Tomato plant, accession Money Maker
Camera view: bottom (45 deg); turntable rotation: 120 degrees
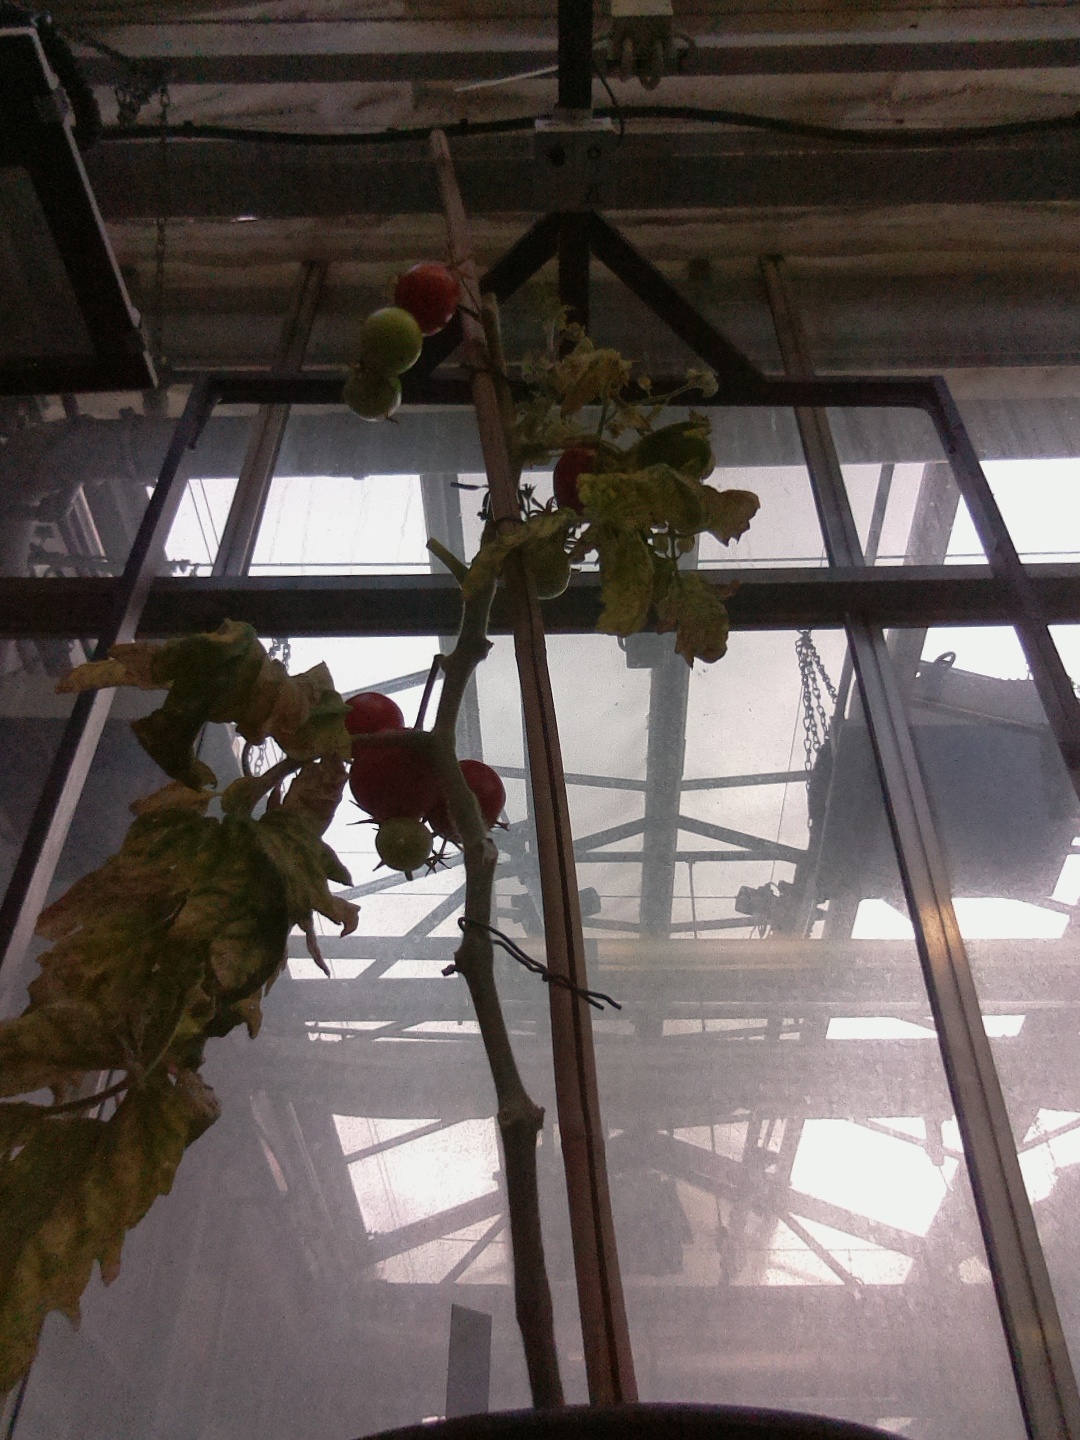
BBCH growth stage 86: 60%-70% of fruits show typical fully ripe color